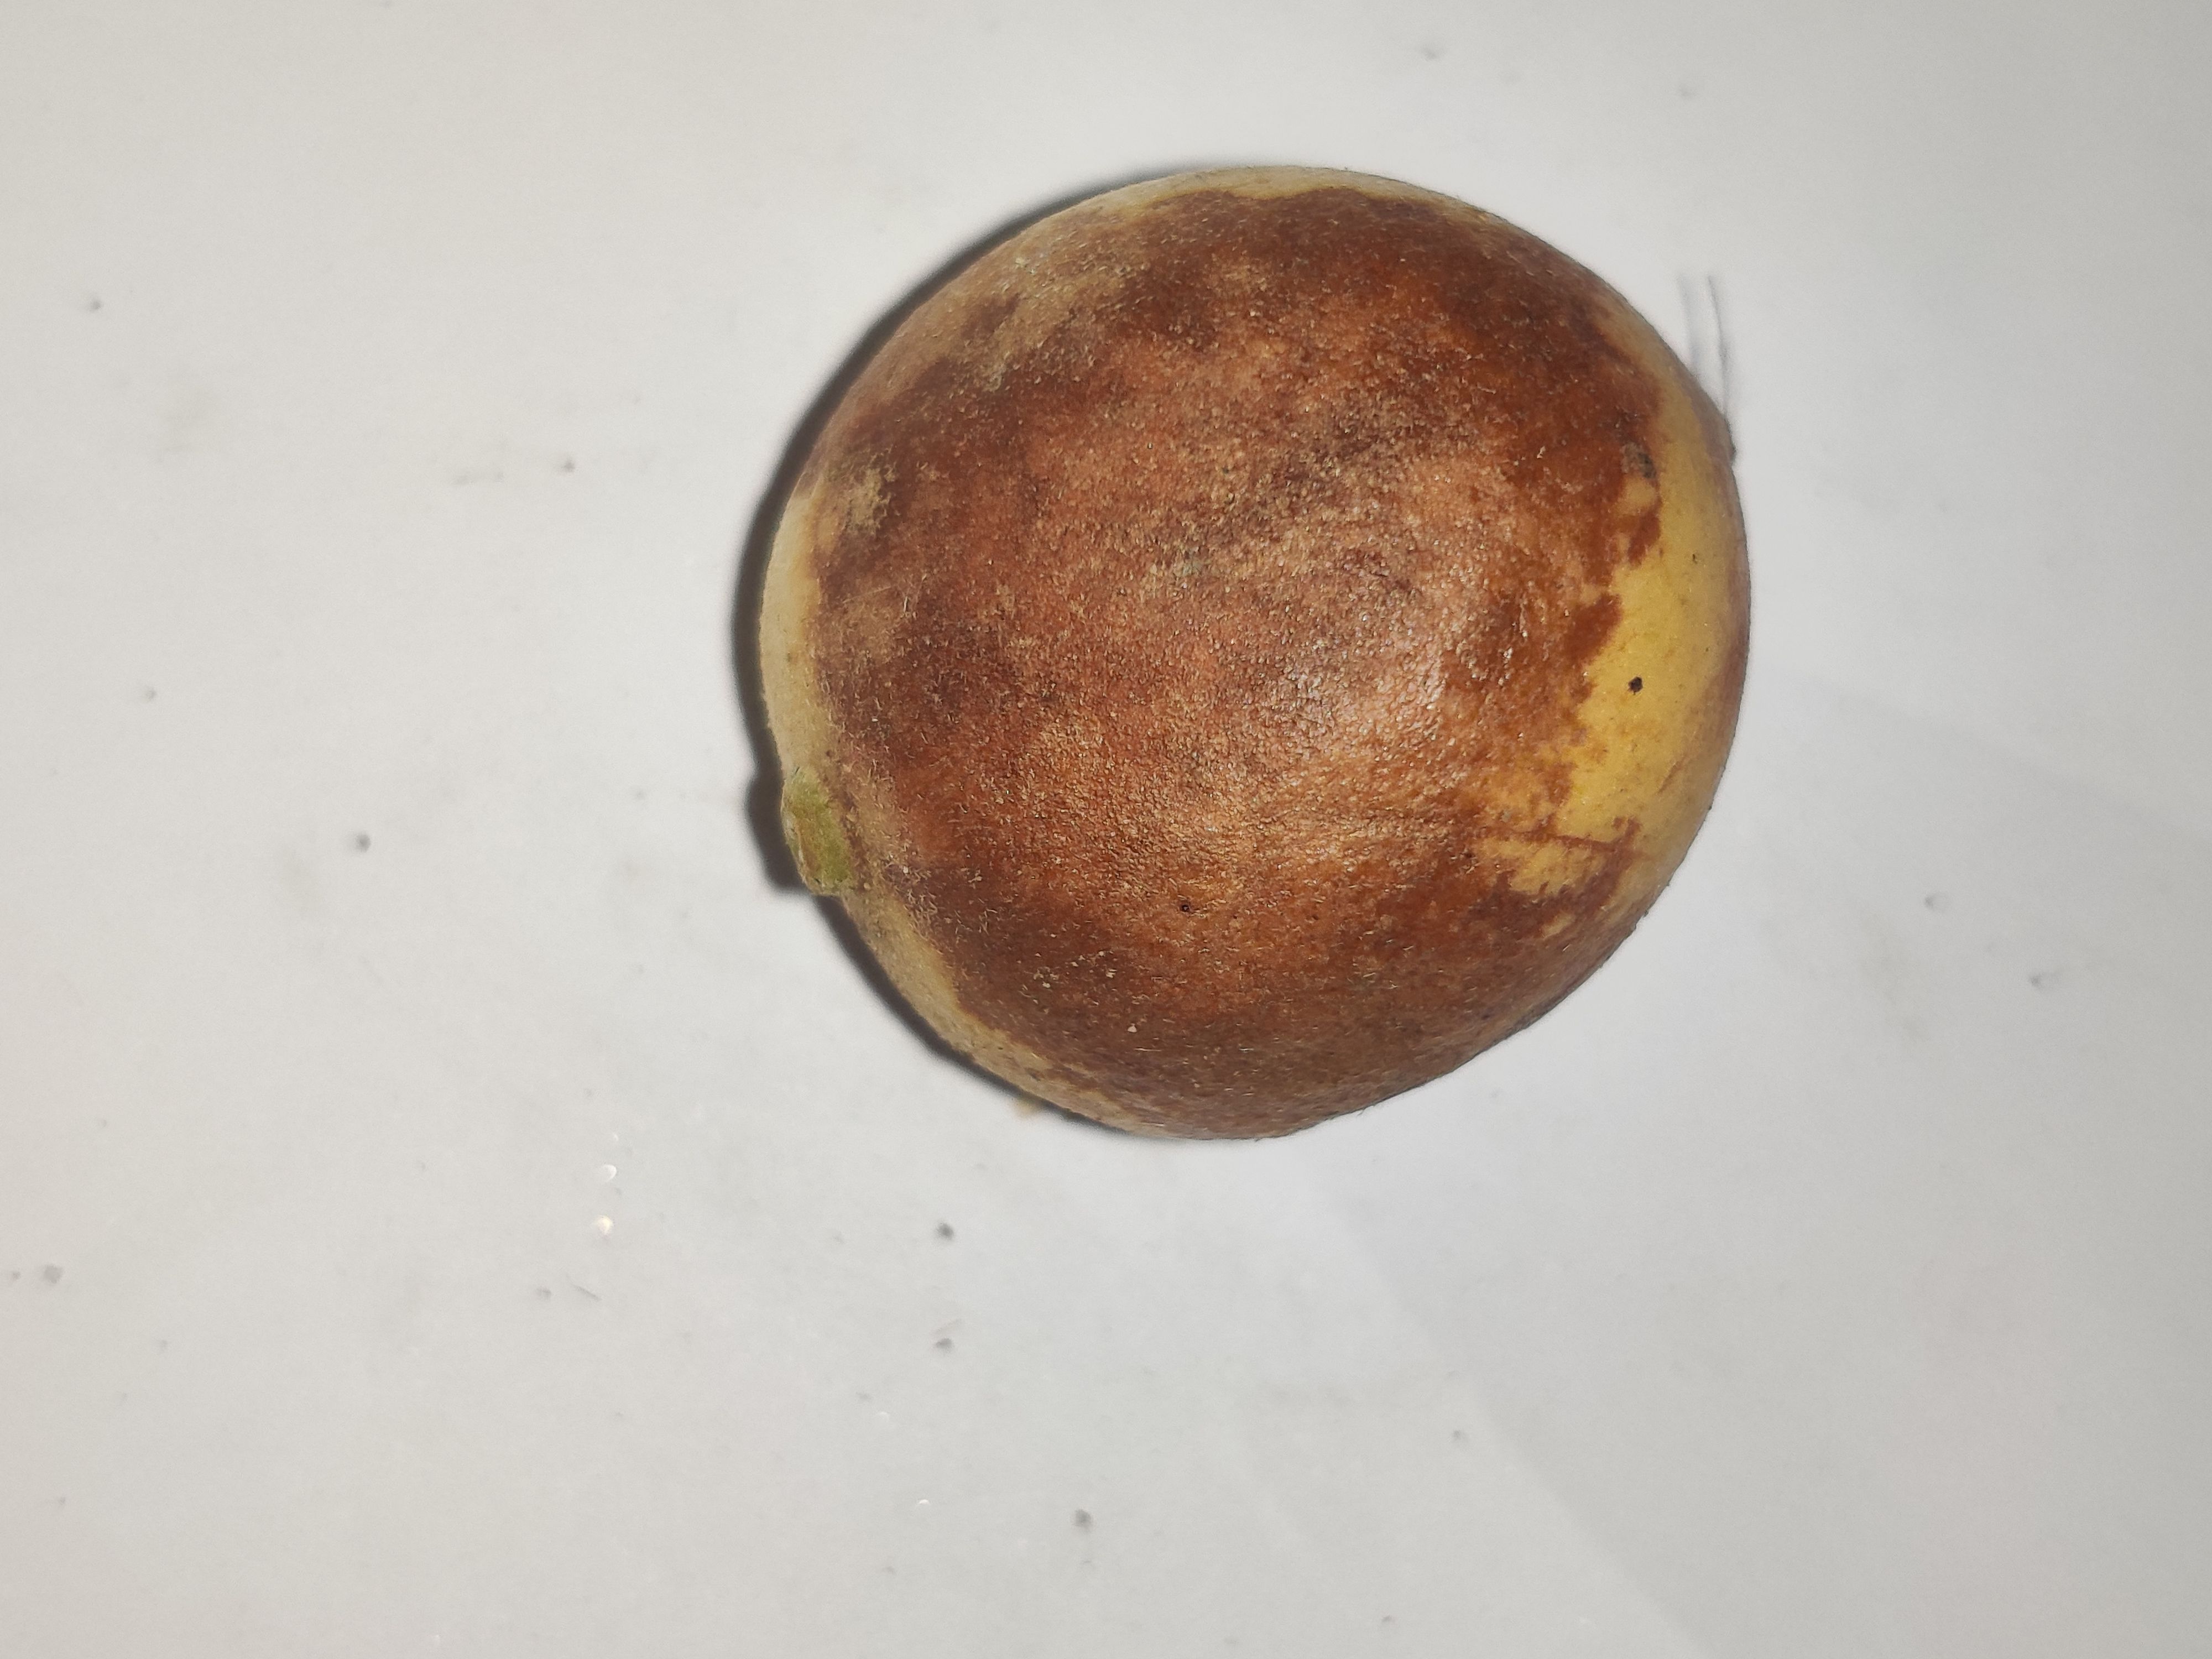
Fruit: burmese-grape
Grade: 2nd-grade